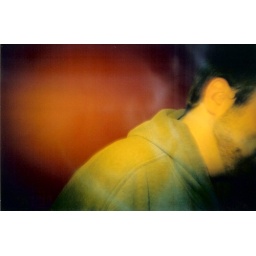
colorsplashed w/ yellow against a deep red wall